Fort Reuenthal

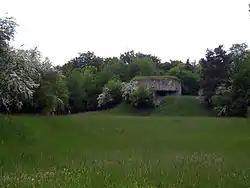

Fort Reuenthal is a 20th-century Swiss fortification located in the Aargau canton near the Swiss border with Germany. Built between 1937 and 1939, the fort overlooks the Rhine where it bends around the town of Full-Reuenthal, and was intended to prevent a crossing of the Rhine at the hydroelectric plant at Dogern. It was a component of the Swiss Border Line of defenses. It is armed with two artillery blocks for 75 mm guns and two machine gun blocks. The fort uses camouflage, with house-like superstructures over some positions. Deactivated as a military post in 1988, it is operated as a museum.